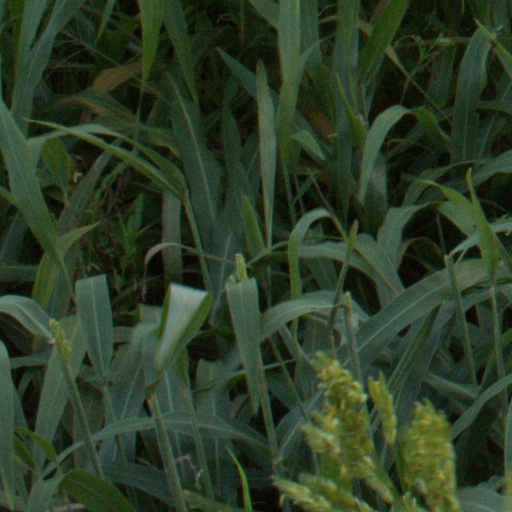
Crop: sorghum